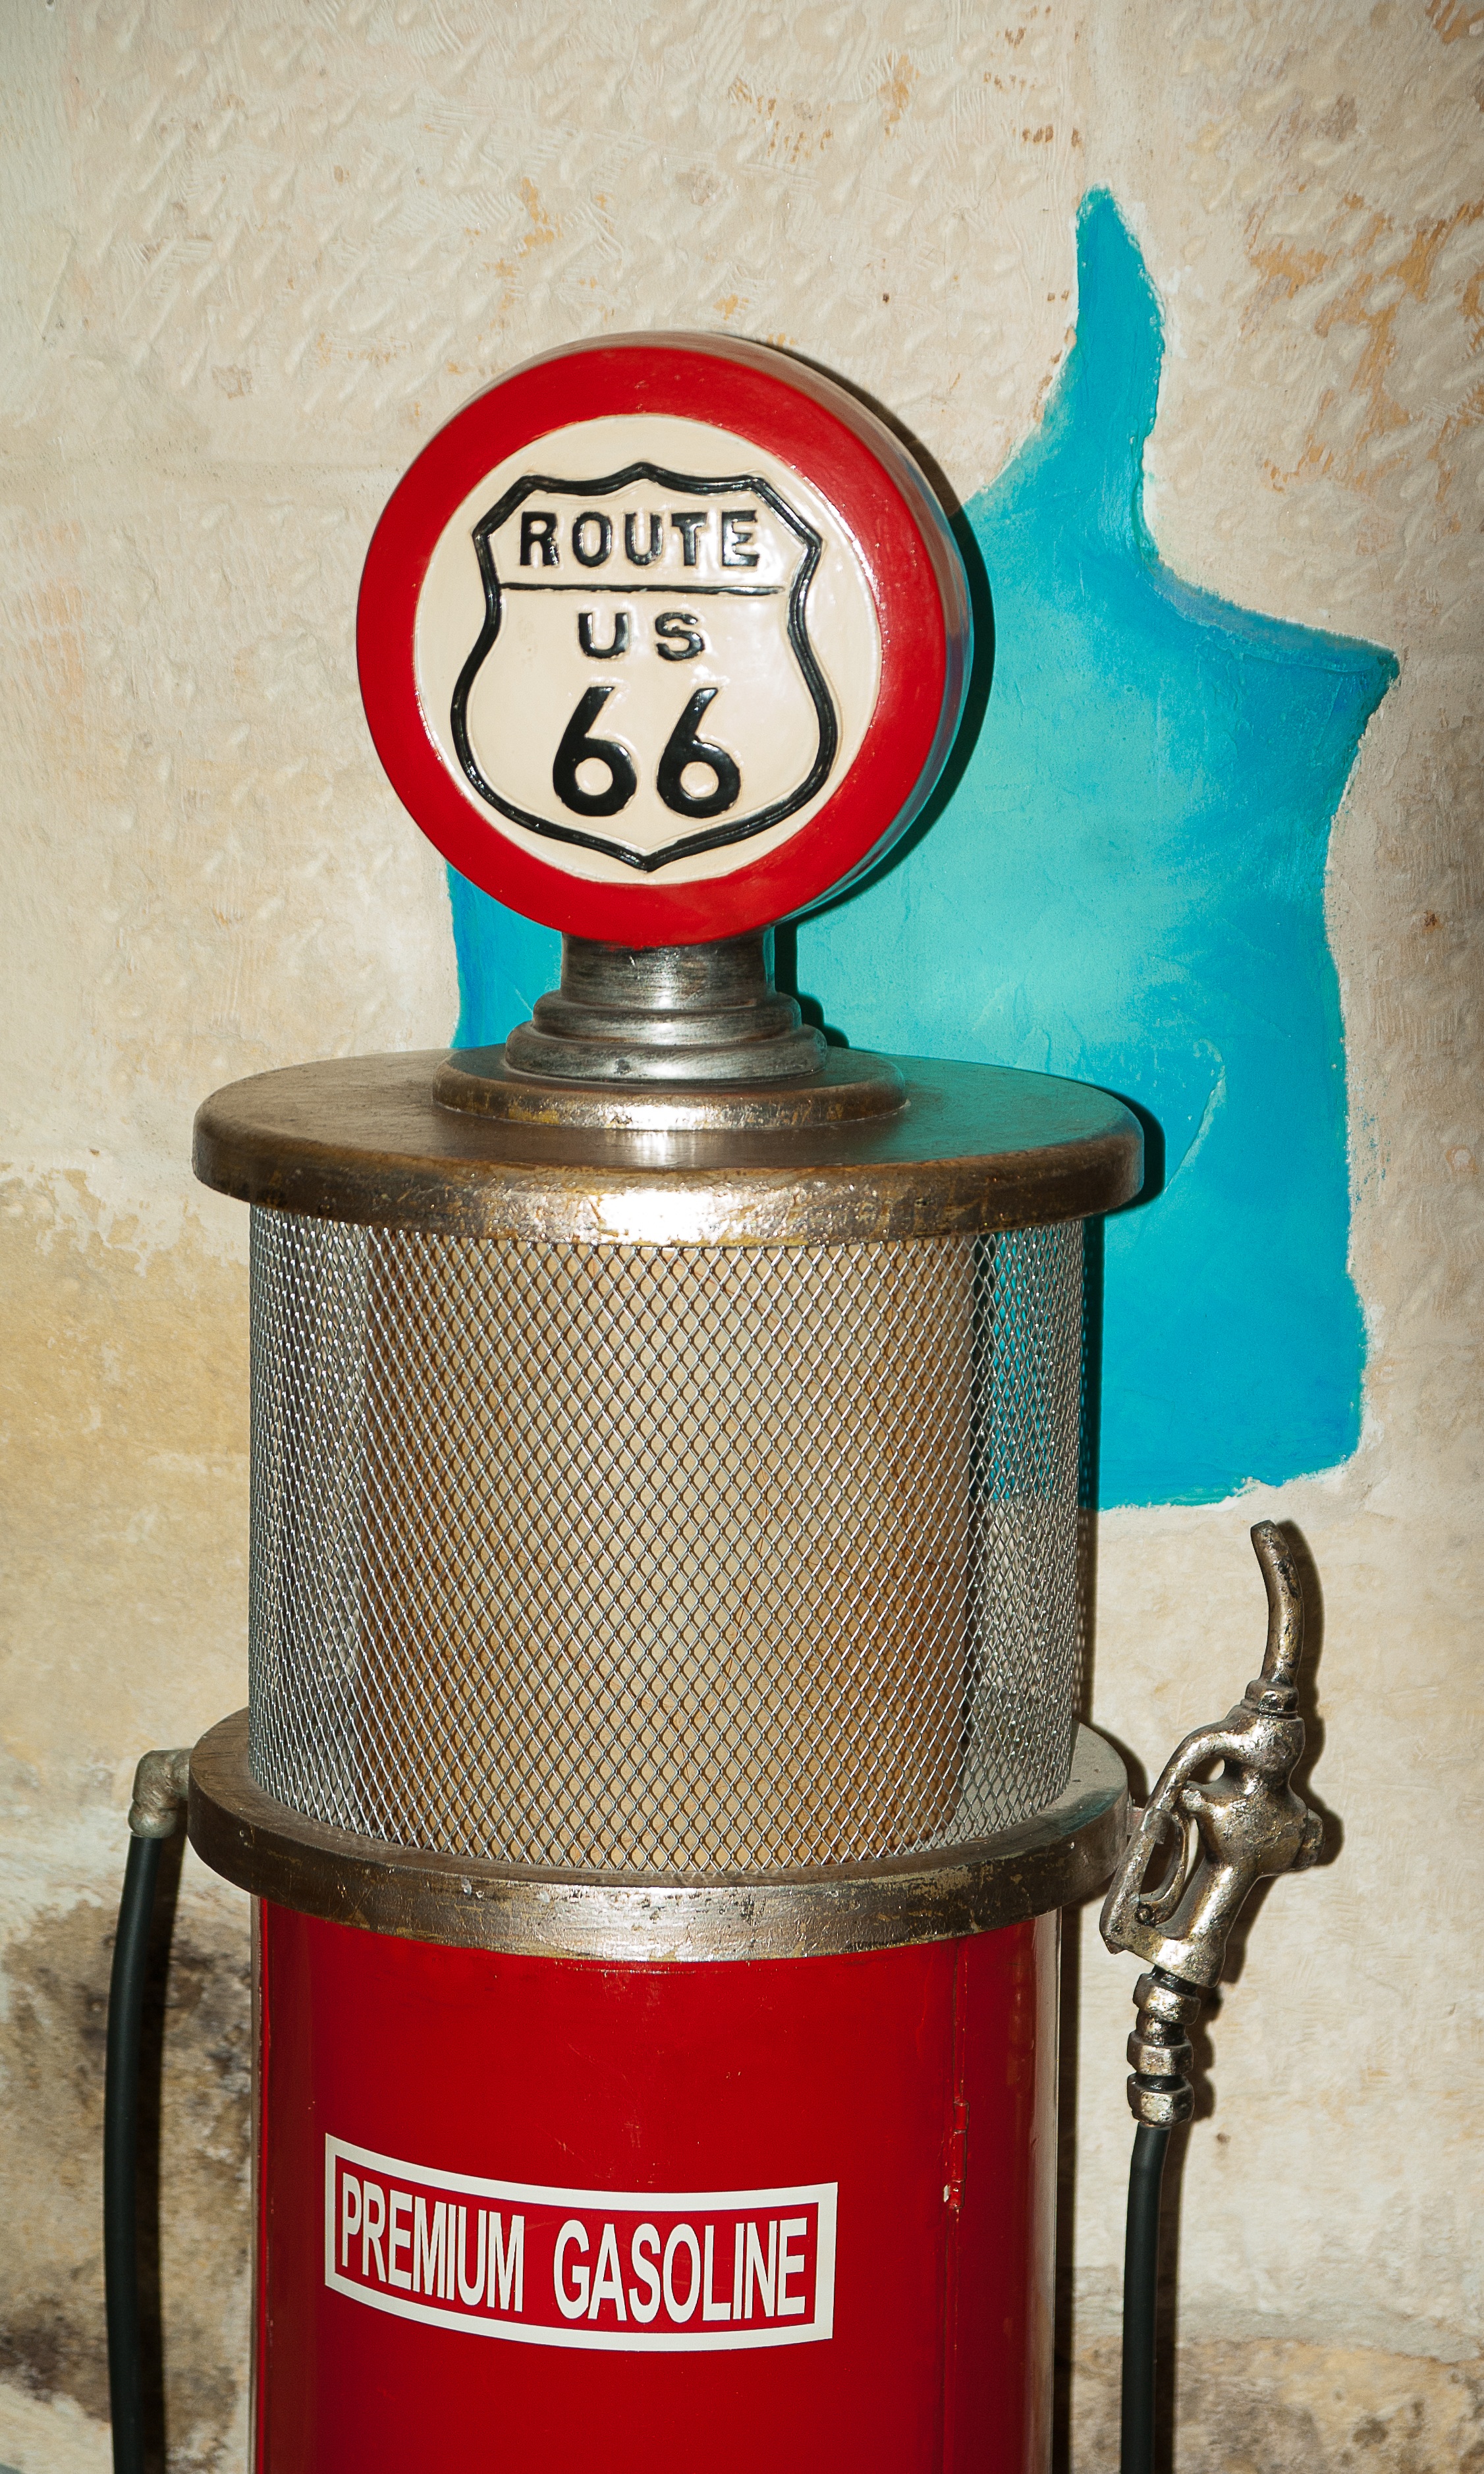
red, drink, lighting, gas pump, flea market, fuel, man made object